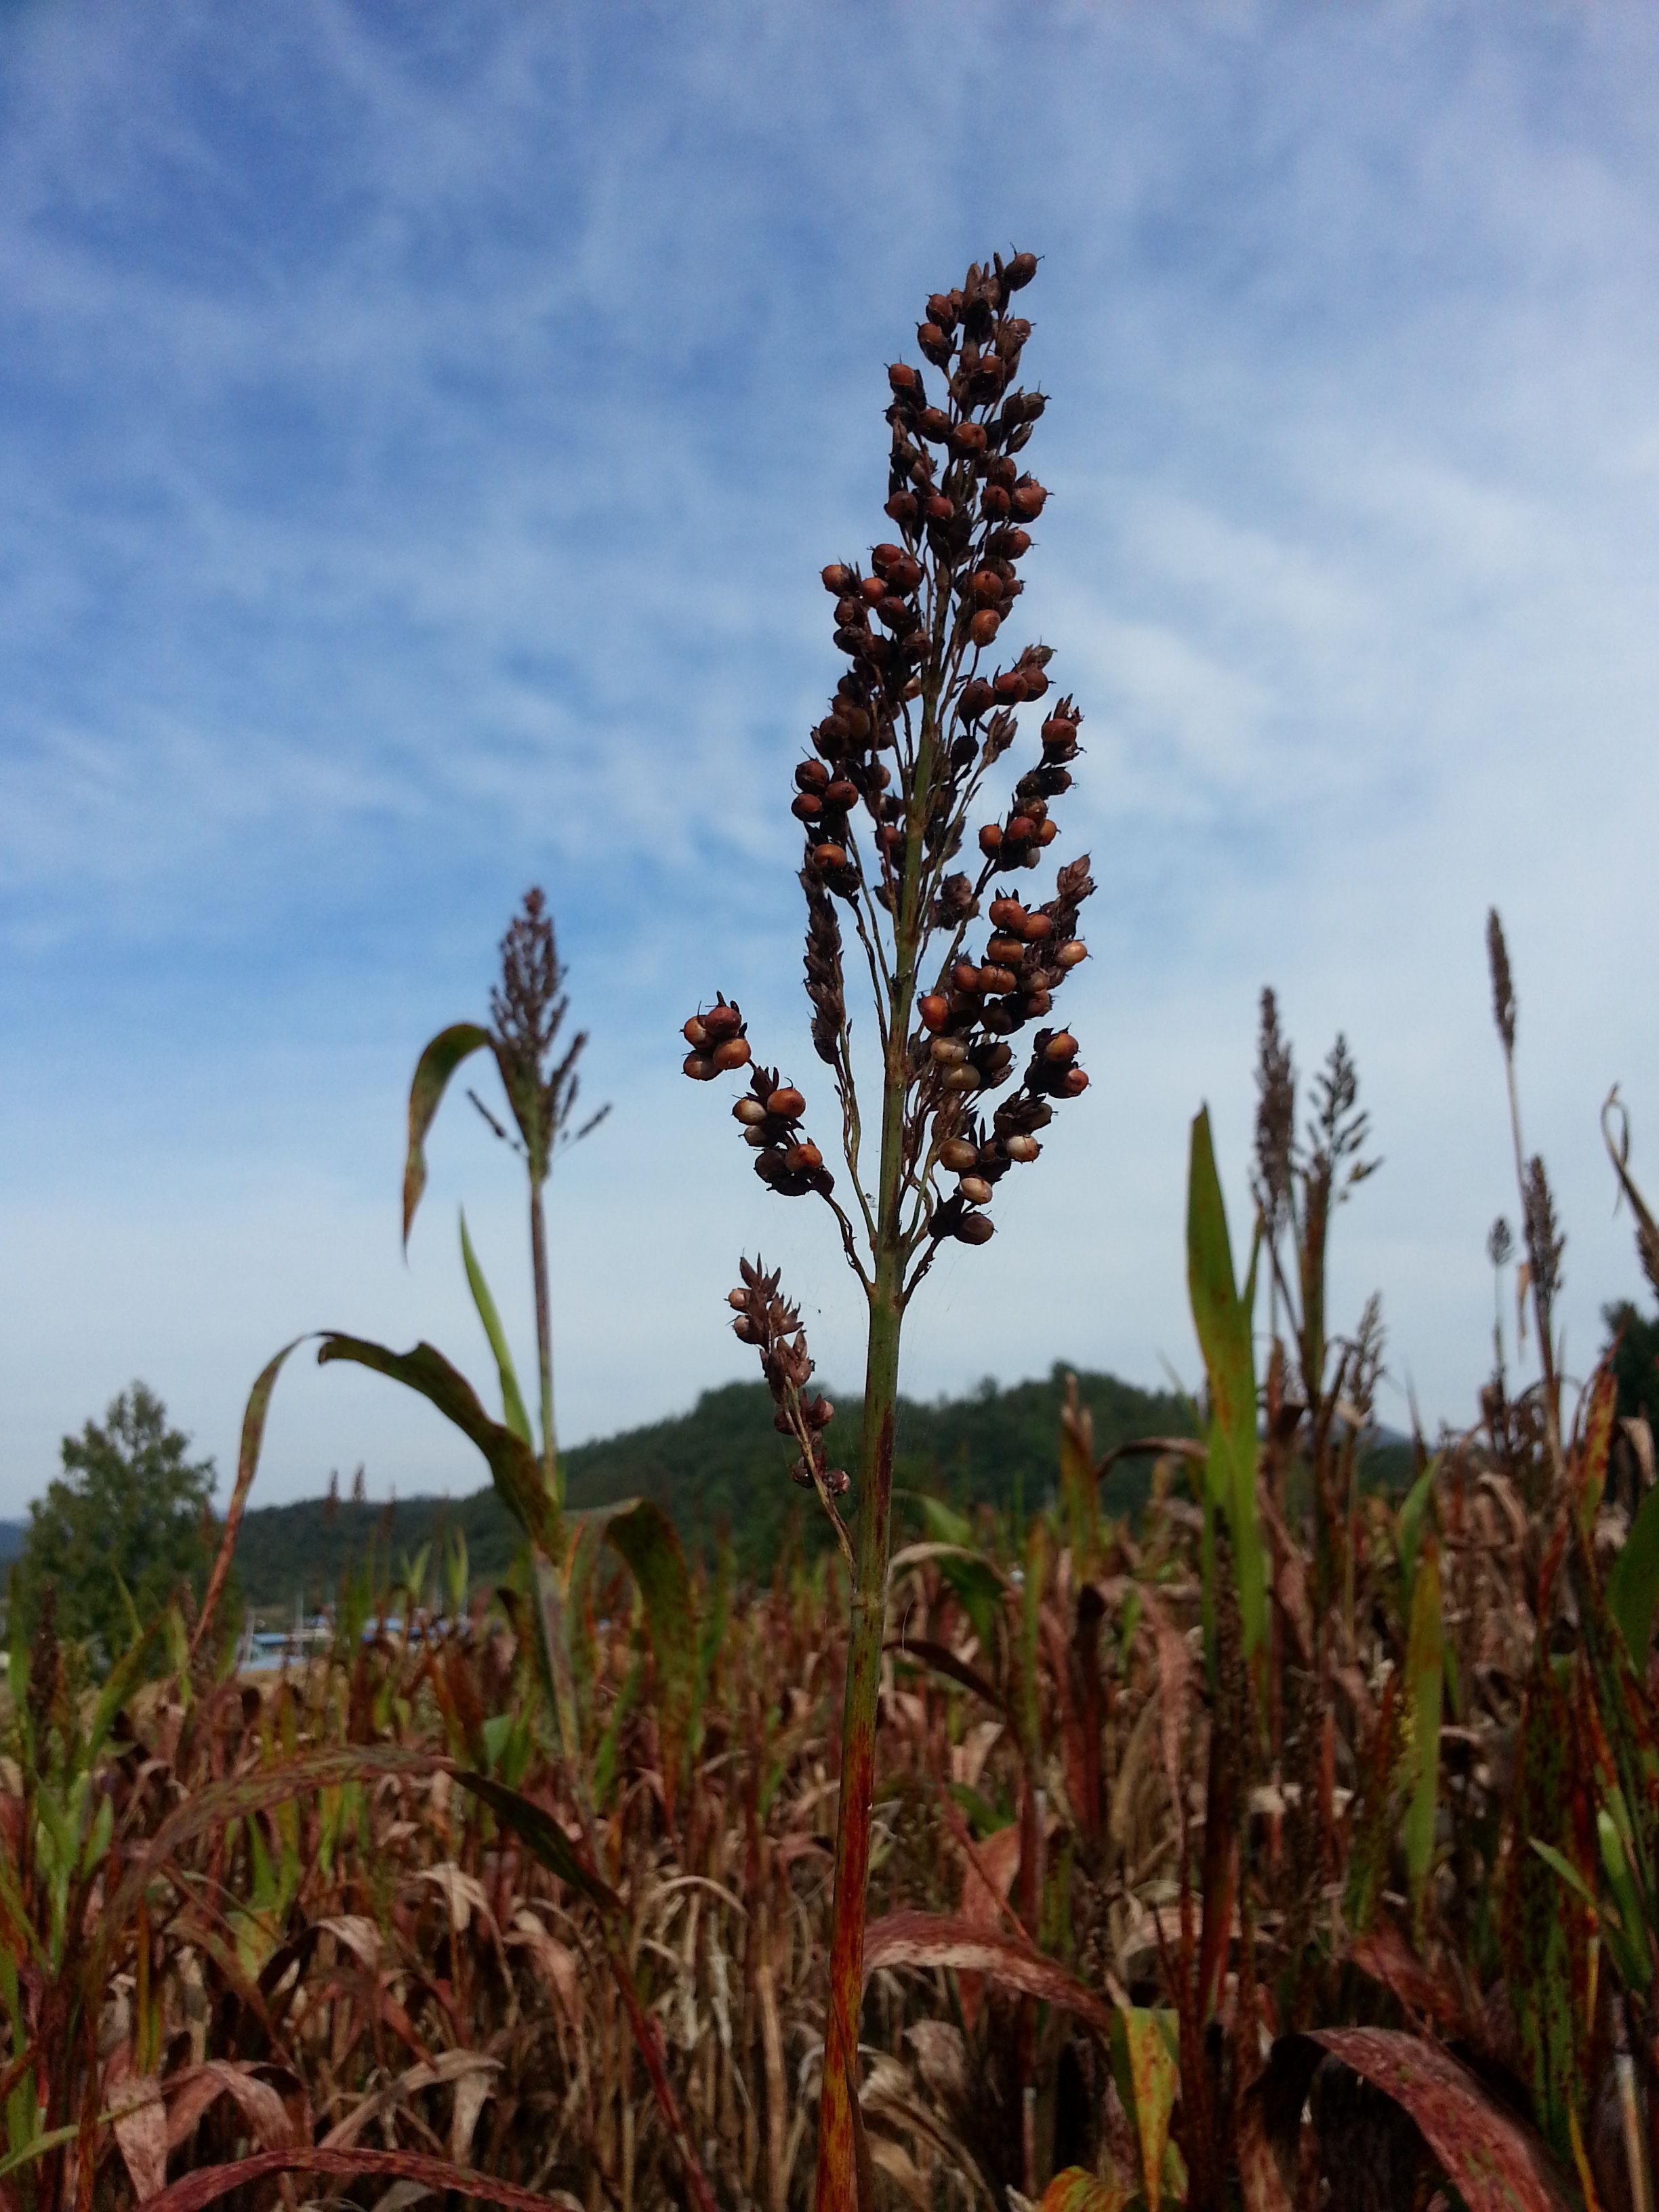
tree, nature, grass, plant, field, prairie, leaf, flower, crop, autumn, soil, botany, agriculture, flora, savanna, wildflower, flowering plant, millet, grass family, land plant, arecales, the nutritional value of millet